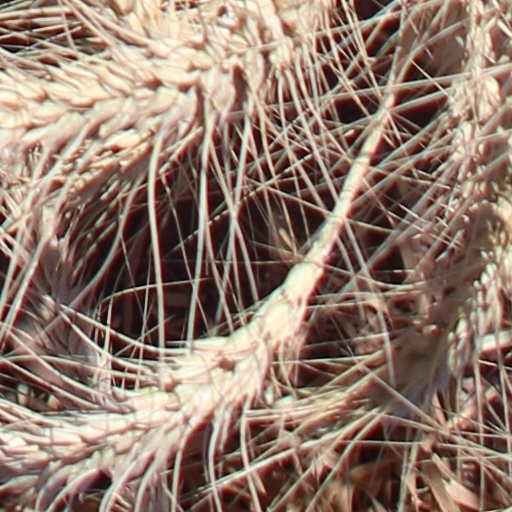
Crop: wheat